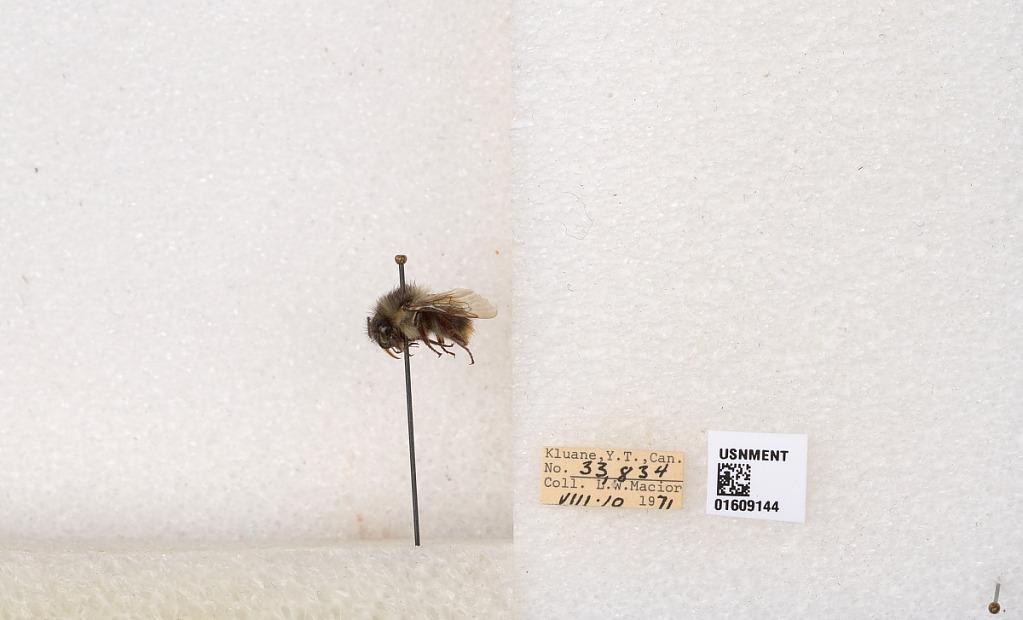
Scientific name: Bombus (Pyrobombus) sylvicola Kirby
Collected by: L. Macior
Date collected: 1971-8-10
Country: Canada
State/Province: Yukon
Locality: Kluane
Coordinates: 61.2281, -138.722